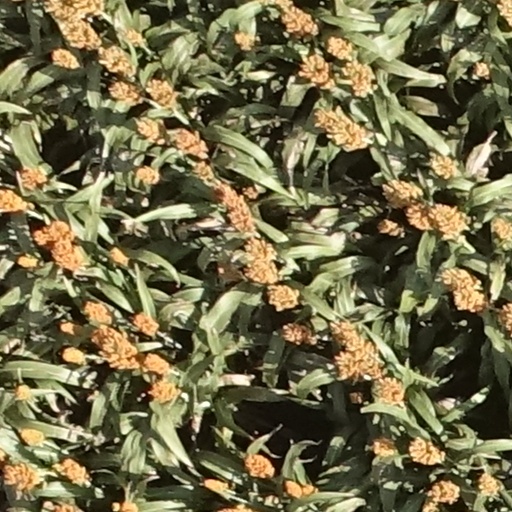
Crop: sorghum